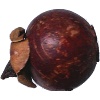
Label: Mangostan 1